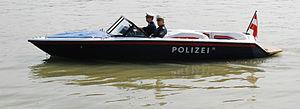
Autriche, Vienne, Danube Slovenčina: Dunaj Slovenščina: Donava